Modiolus modiolus

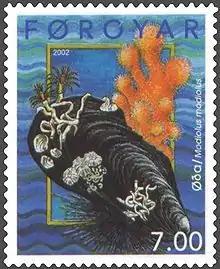
"Modiolus modiolus" at stamp of Faroe Islands by Postverk Føroya.

"Modiolus modiolus" is a large mussel growing to 22 cm (9ins) long though 10 cm (4ins) is a more typical size. The shell is purplish or dark blue and robust, with horny protuberances when young. The two valves are roughly triangular or bluntly oblong with rounded umbones near the anterior end. The annual growth lines are clear and there is a fine sculpturing of concentric grooves and ridges. The interior of the shell is white with a broad pallial line, large anterior adductor muscle scar and smaller posterior adductor muscle scar. The body is deep orange and the mantle is unfrilled. The shell is firmly attached to the substrate by byssus threads. In Scottish Gaelic, the species is called 'clabaidh-dubha' ('clabby doos'), meaning 'big black mouths'. More recently in Scotland the species is commonly known and referred to as 'clappy-doo'. In the Shetland dialect, they are known as "".